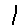
Label: 1